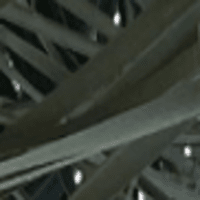
Label: Healthy sample